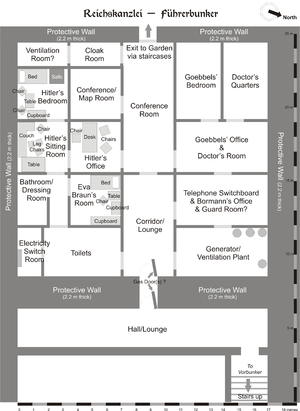
Førerbunkeren
Rekonstruktion af grundplanen af førerbunkeren (engelsk tekst)
Førerbunkeren var under 2. verdenskrig et stort tilflugtsanlæg i tilknytning til Rigskancelliet i Berlin. Den var bygget specielt for at beskytte Adolf Hitler og hans nærmeste medarbejdere, og det var i dette anlæg, Hitler tilbragte sine sidste dage og begik selvmord 30. april 1945.